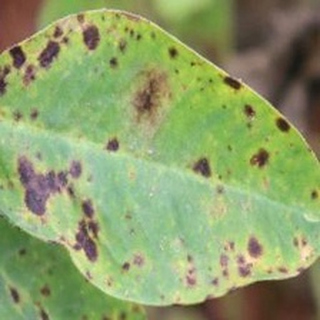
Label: groundnut_late_leaf_spot